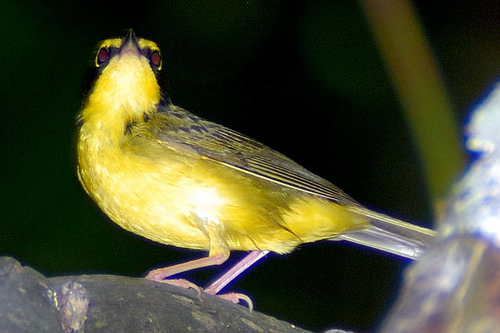
a brightly colored yellow bird with bright red eyes and stripped black wings.
this is a yellow bird with a grey back and a black beak.
this bird has an orange belly, orange throat, gray wings, and black bill.
a yellow bird with gray and yellow wings and long legs.
this bird is black and yellow in color with a sharp black beak, and black eye rings.
the bird is bright yellow in color and has a short bill that is black in color.
this bird has wings that are black and has a yellow belly
this bird has red eyes with a yellow belly and brown wings.
a yellow bird with black cheek patches, darker wings, and red eyes.
a small yellow bird with darker wings and big red eyes.
Species: Kentucky Warbler